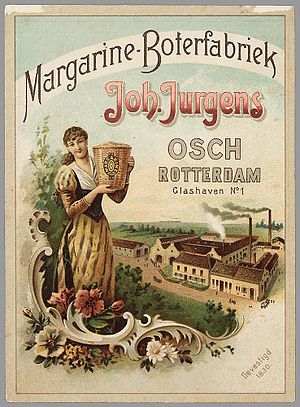
Margarine
Hollandsk margarinereklame, 1893.
Margarine er en blanding af fedtstof og vand, der i begrænset omfang kan bruges som erstatning for smør.